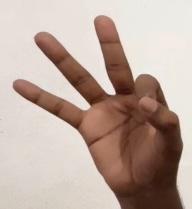
ASL sign: 9